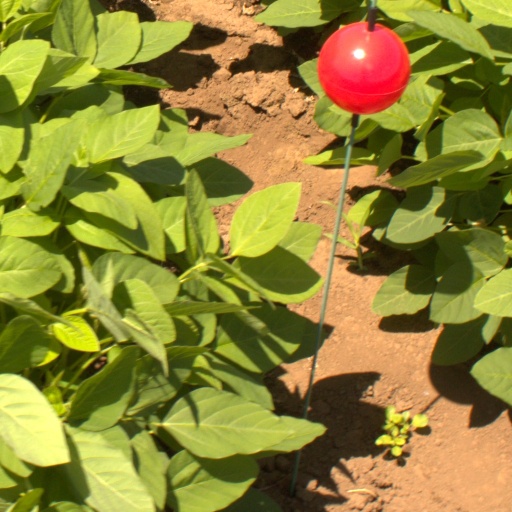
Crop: soybean